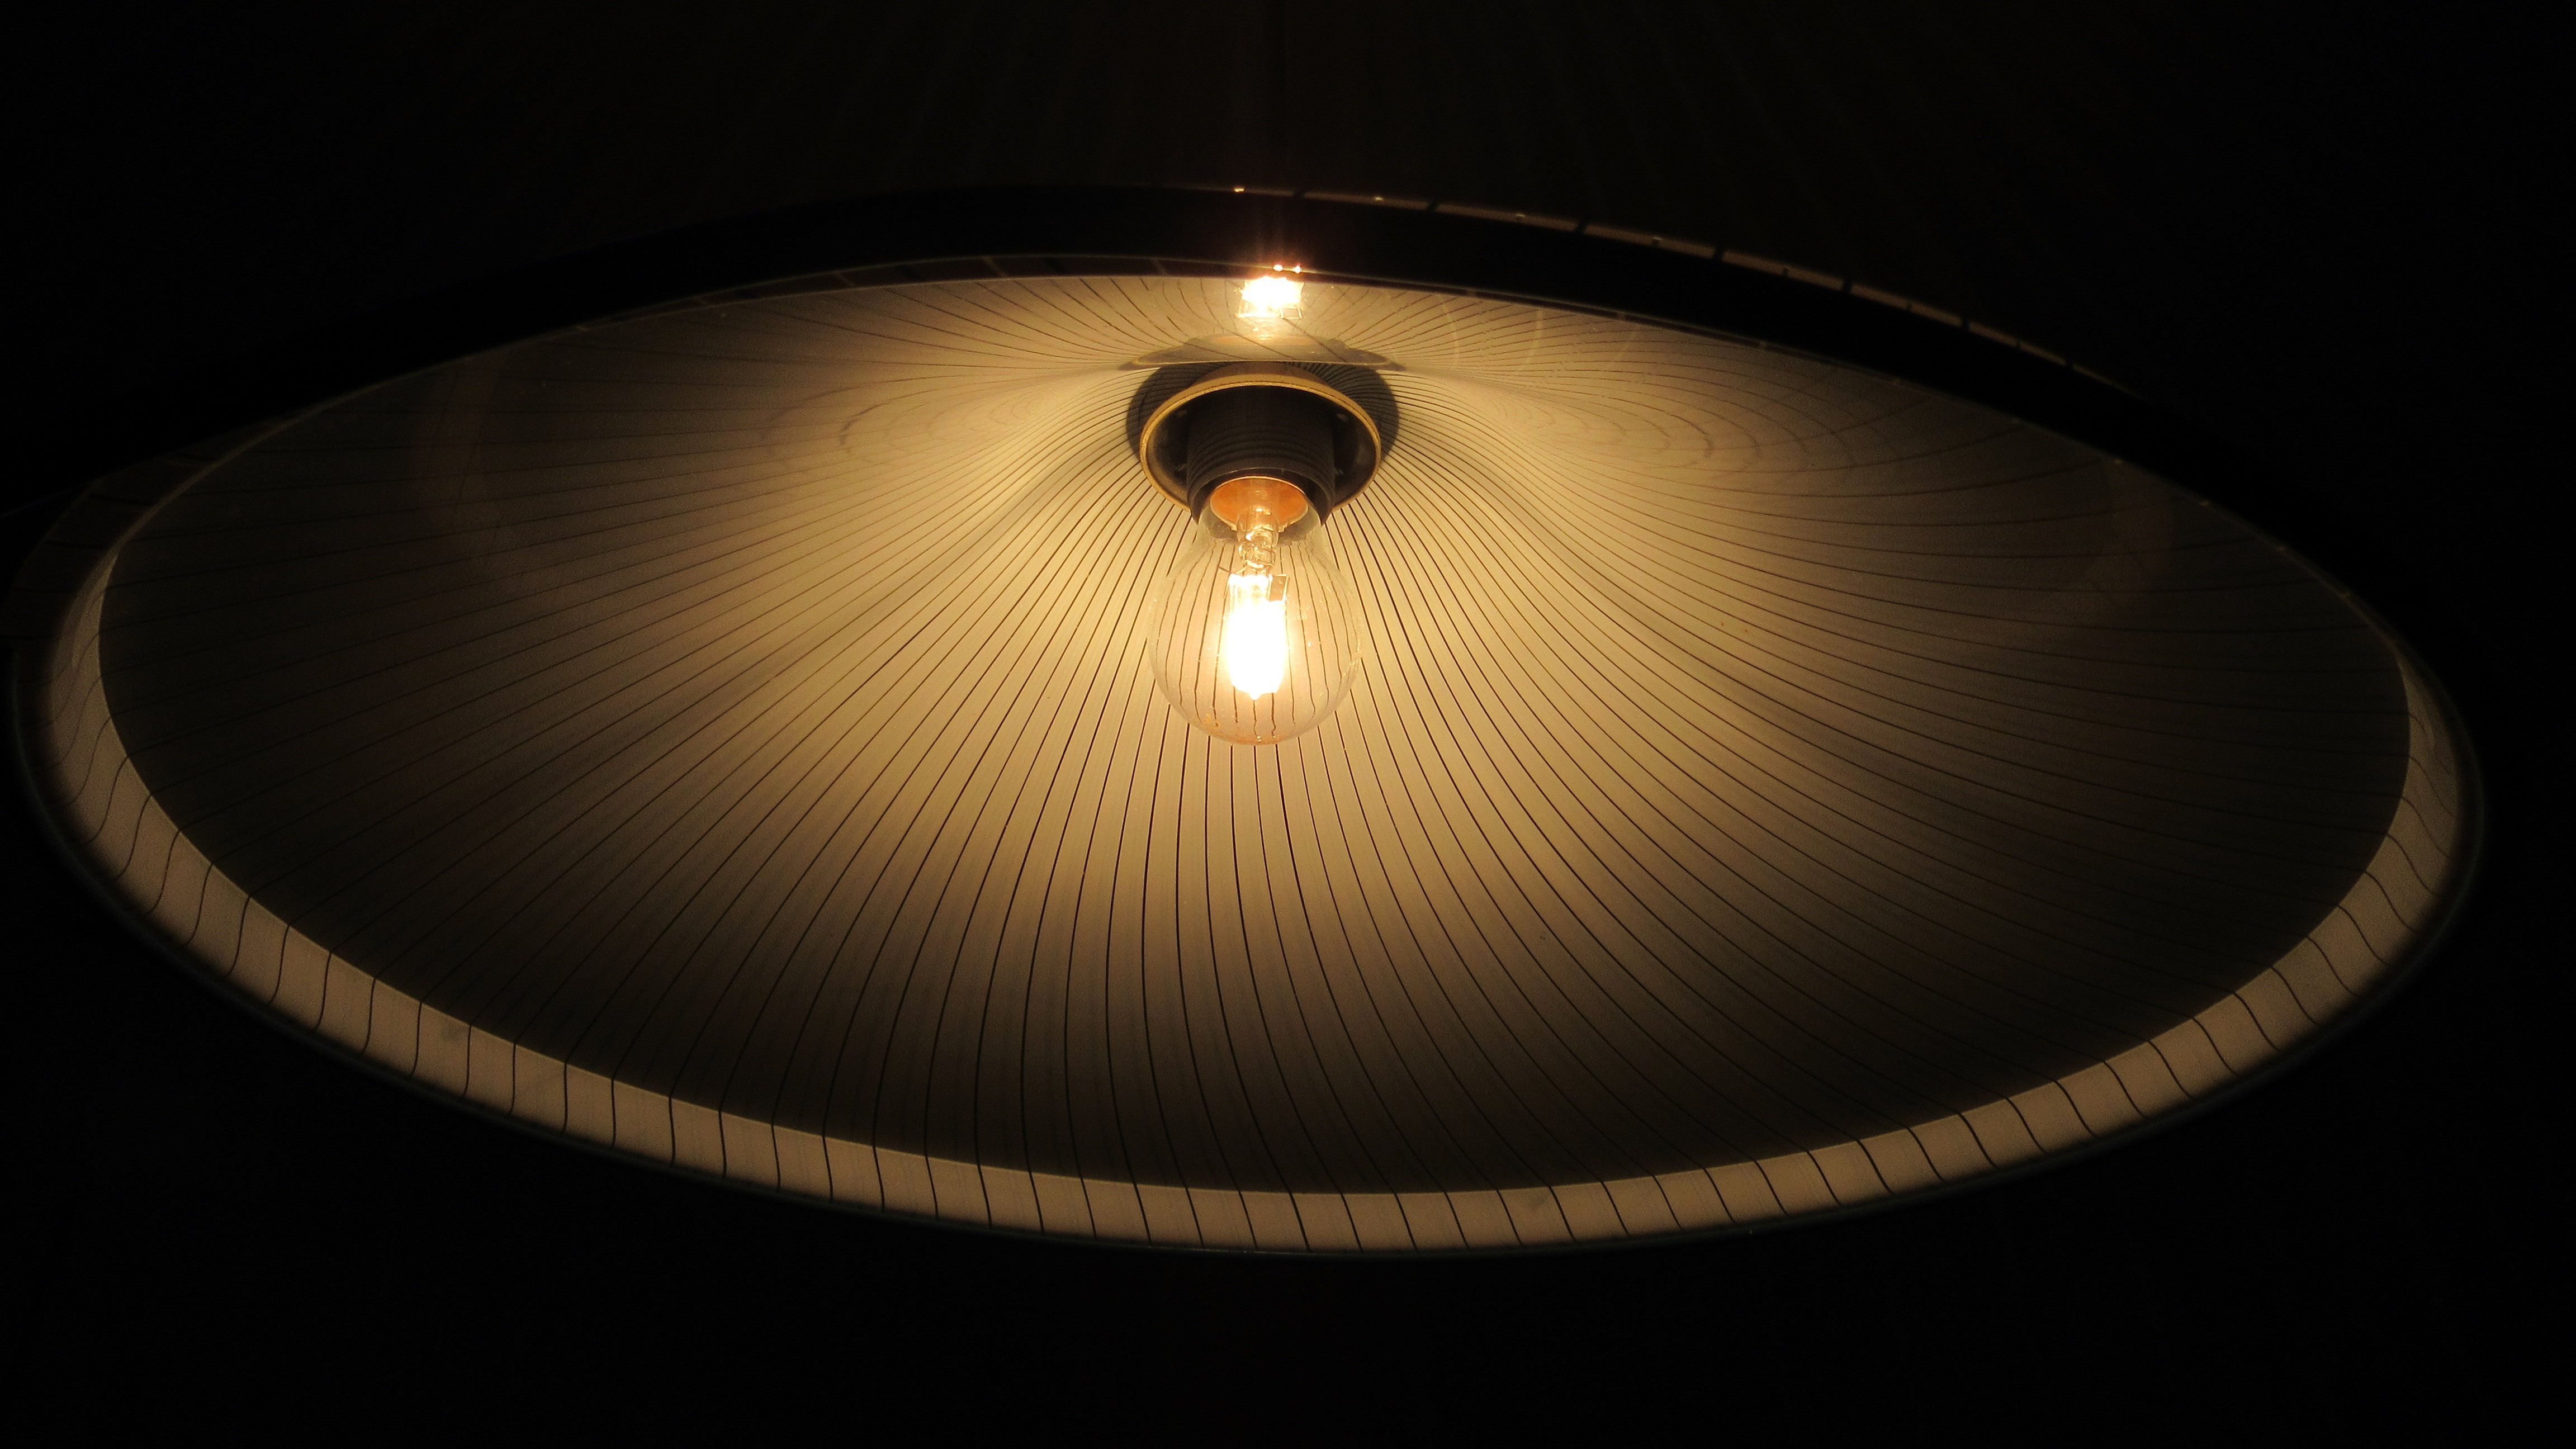
light, dark, ceiling, lamp, lampshade, light bulb, lighting, circle, musical instrument, ceiling lamp, cymbal